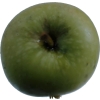
Label: Apple 12